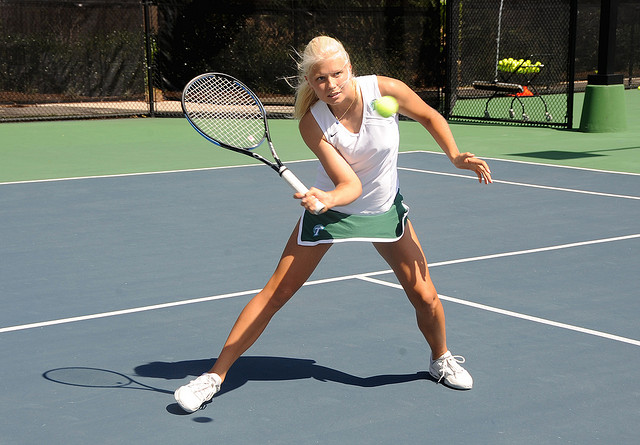
một người phụ nữ chơi tennis trên sân tennis